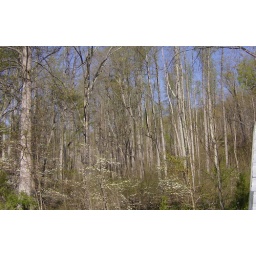
not seeing the trees for the forest in this case, I think.